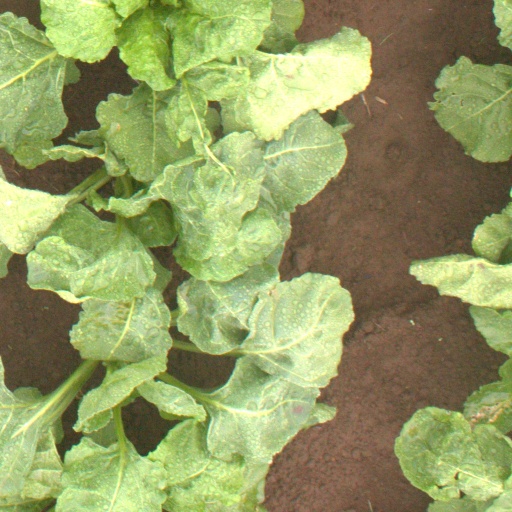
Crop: sugar beet